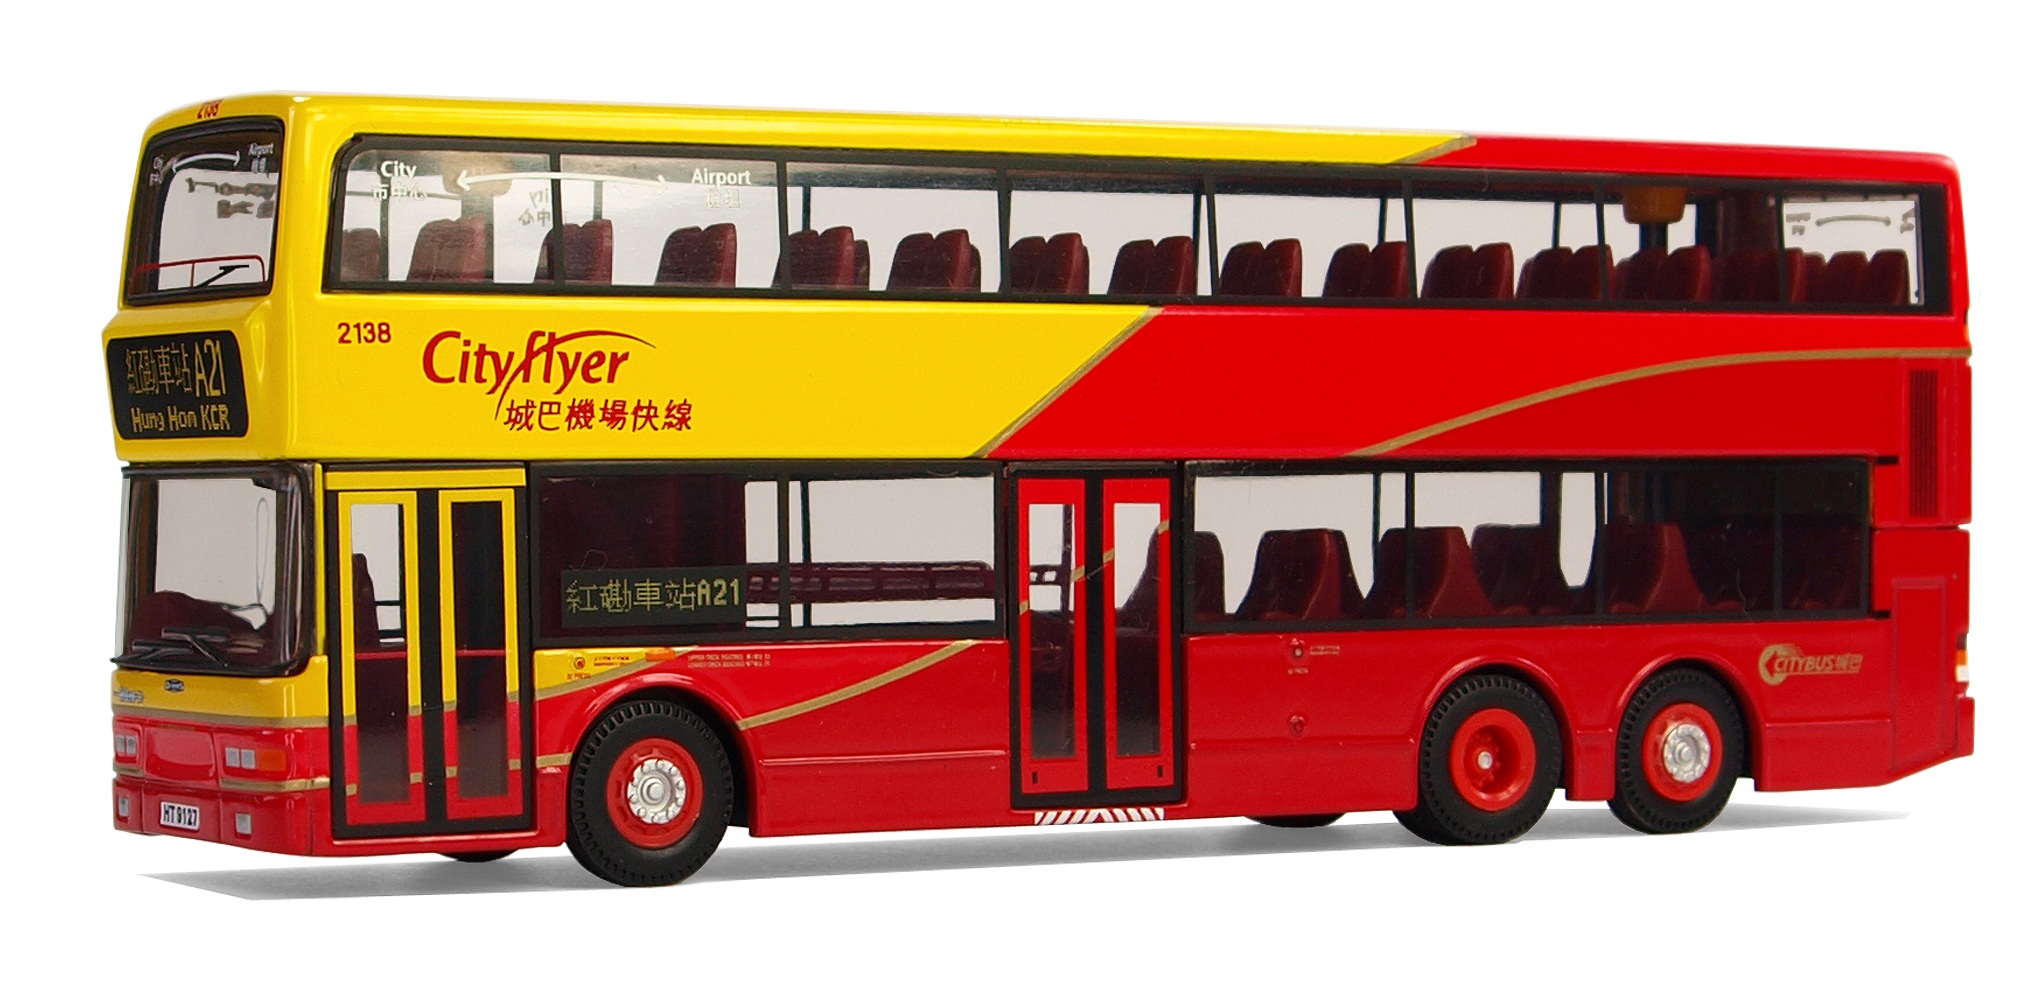
transport, model, vehicle, public transport, hong kong, bus, buses, trident, model buses, model cars, collect, transport and traffic, service bus, models, hobby, dennis, double decker bus, land vehicle, mode of transport, tour bus service